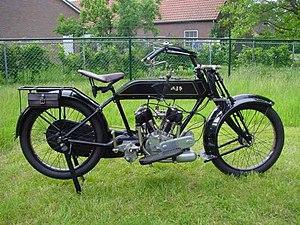
Liste de motos des années 1910, y compris celles déjà mises en vente à l'époque, nouvelles sur le marché ou pertinentes au cours de cette période.
Ceci est une liste de motos des années 1920, y compris celles déjà mises en vente à l'époque, nouvelles sur le marché ou pertinentes au cours de cette période.